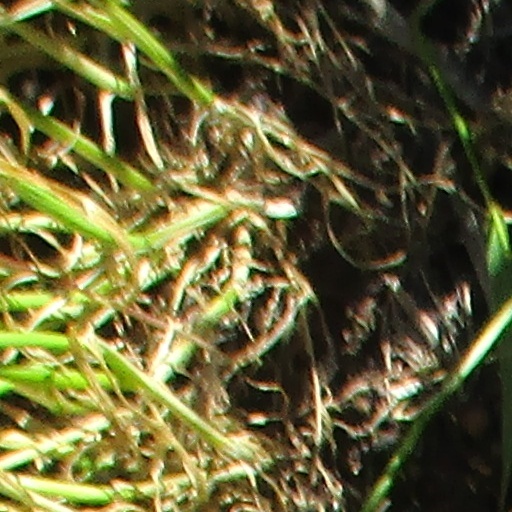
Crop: wheat